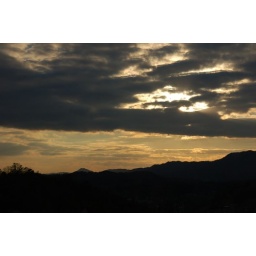
251/365 Looking out the hotel window in Kingsport TN. The sky was beautiful